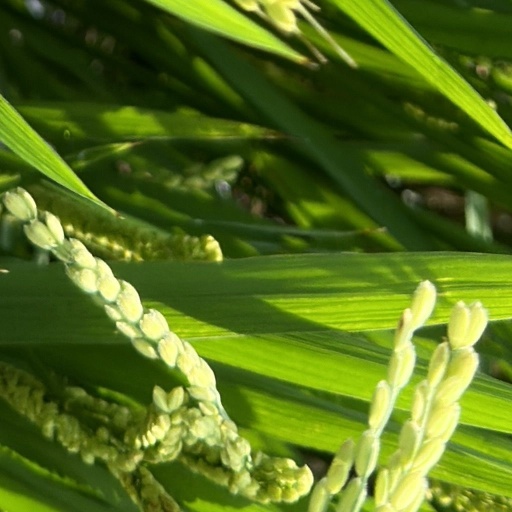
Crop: rice